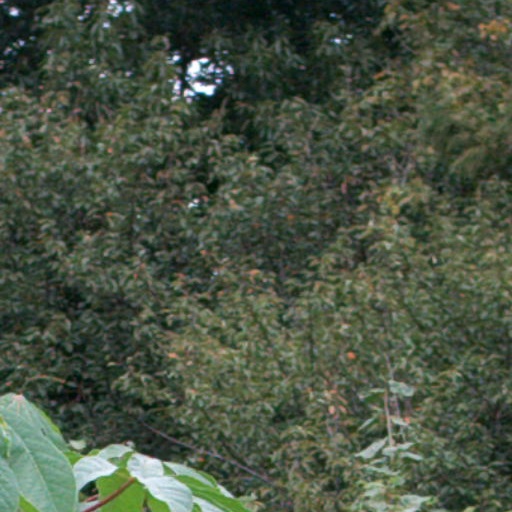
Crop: cassava